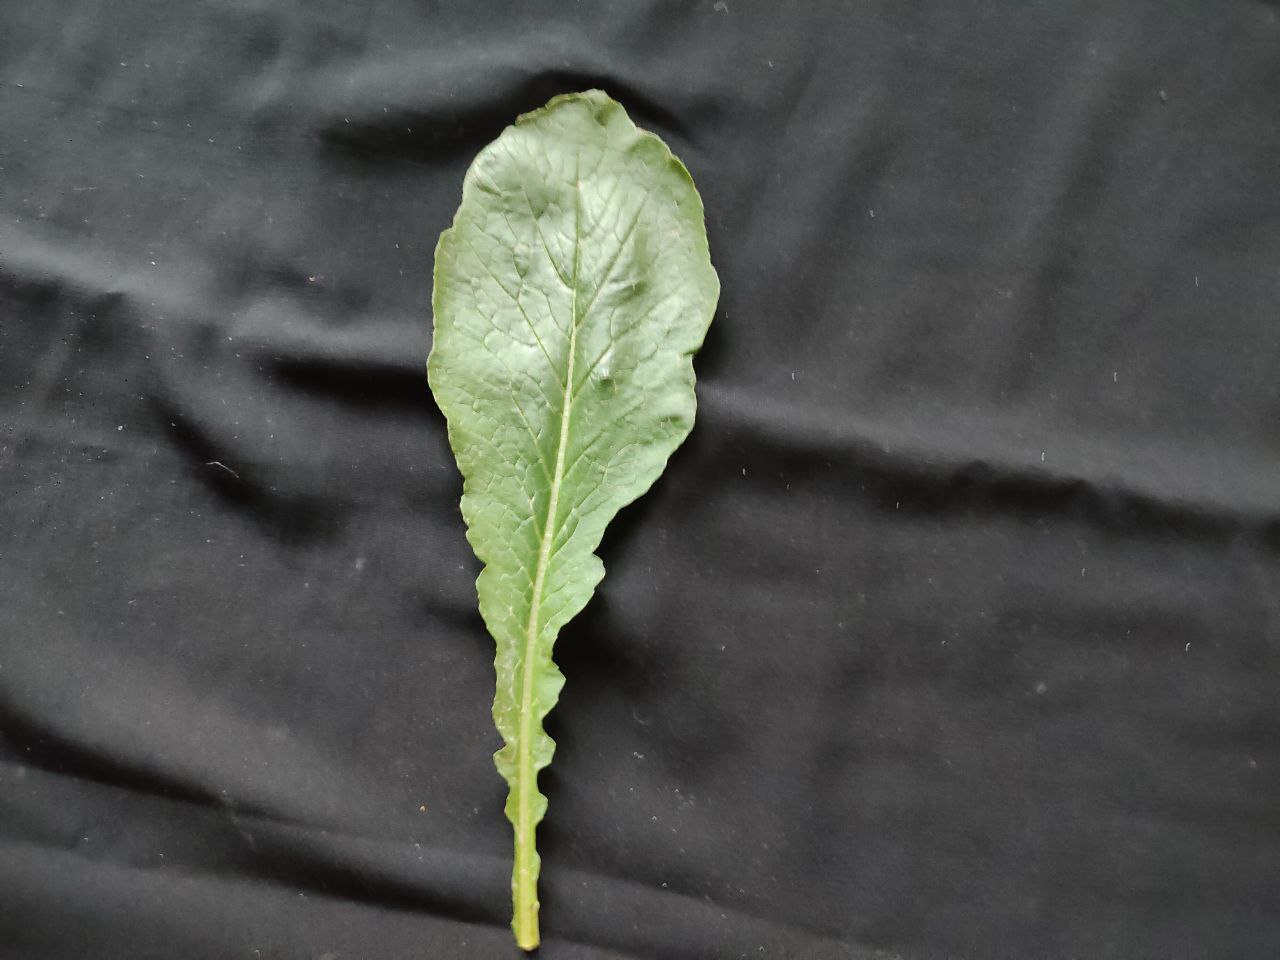
Label: Fresh leaf